Answer in natural language. Estimate the real world distances between objects in the image. Which object is closer to flatscreen television black bezel offscreen, gray rectangular bed or gray colour chair  shape square? Choose between the following options: gray colour chair  shape square or gray rectangular bed
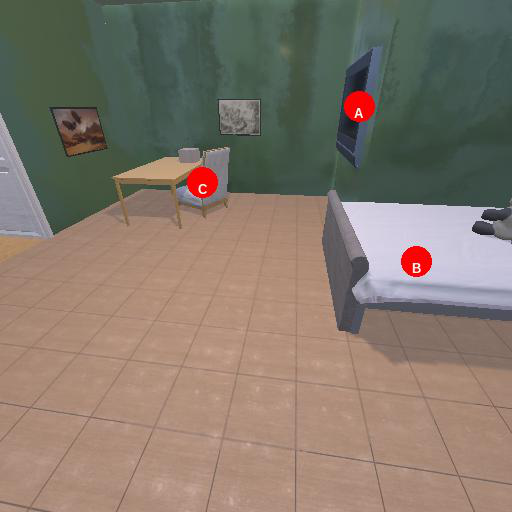
<answer>gray rectangular bed</answer>